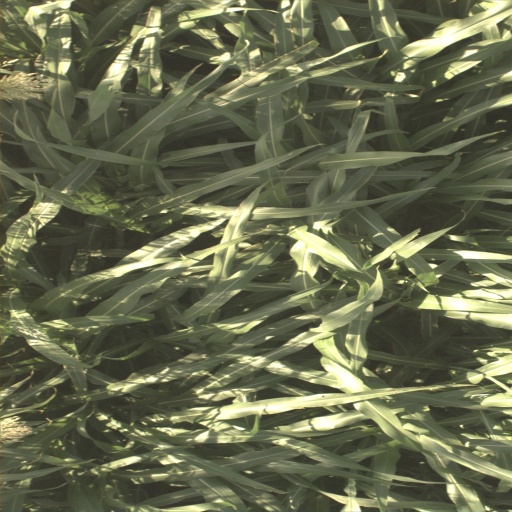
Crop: sorghum